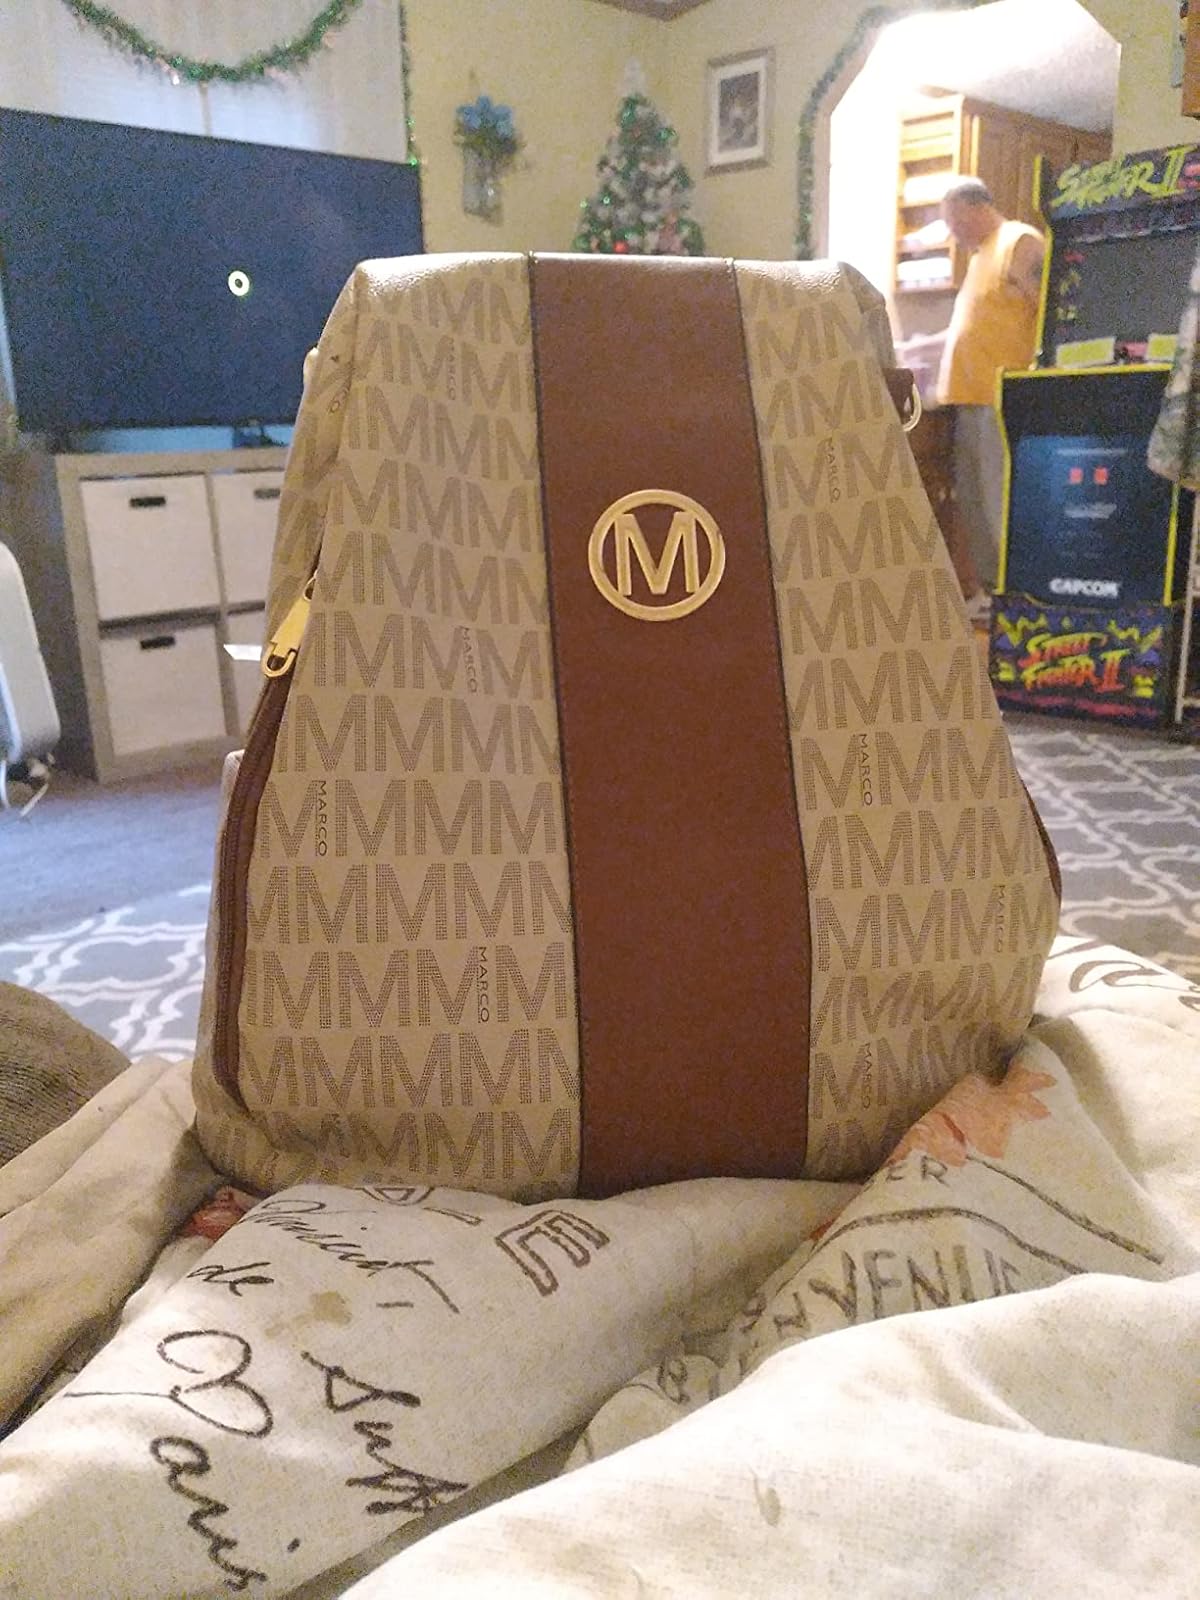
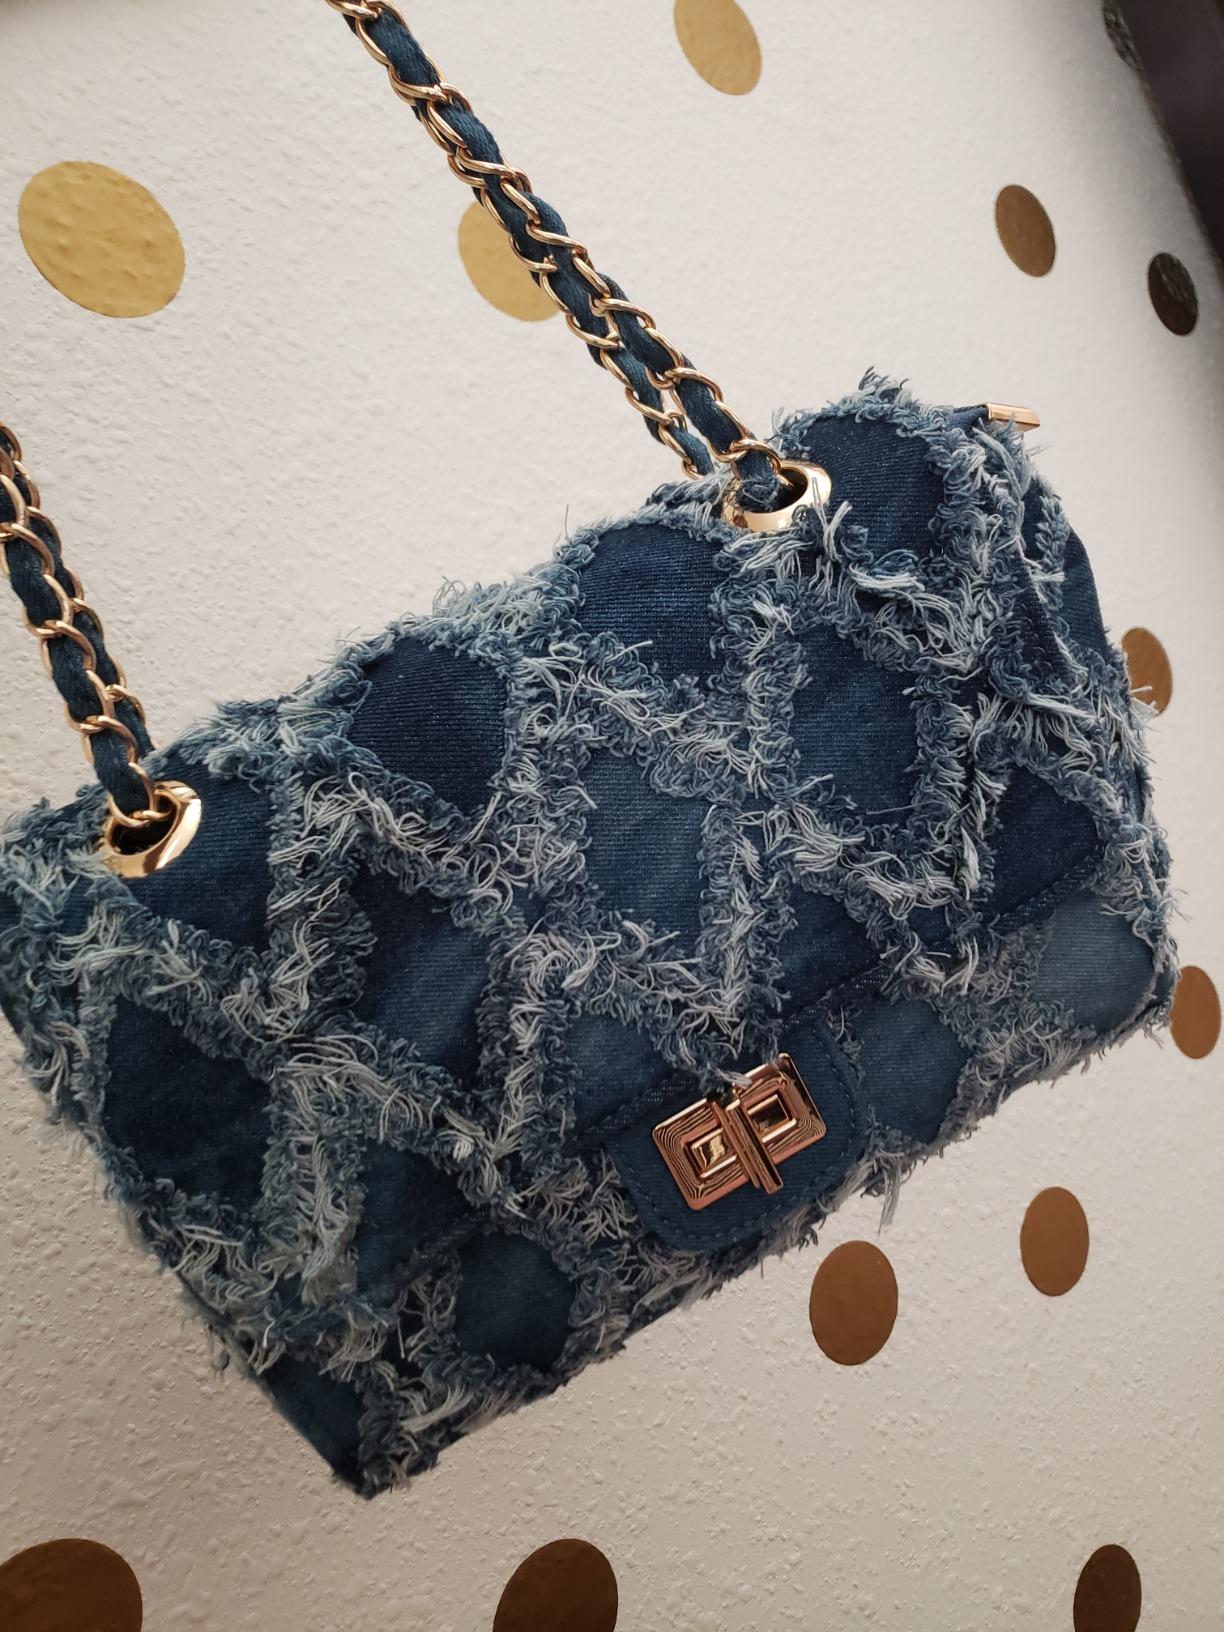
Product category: accessories_handbag
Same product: no